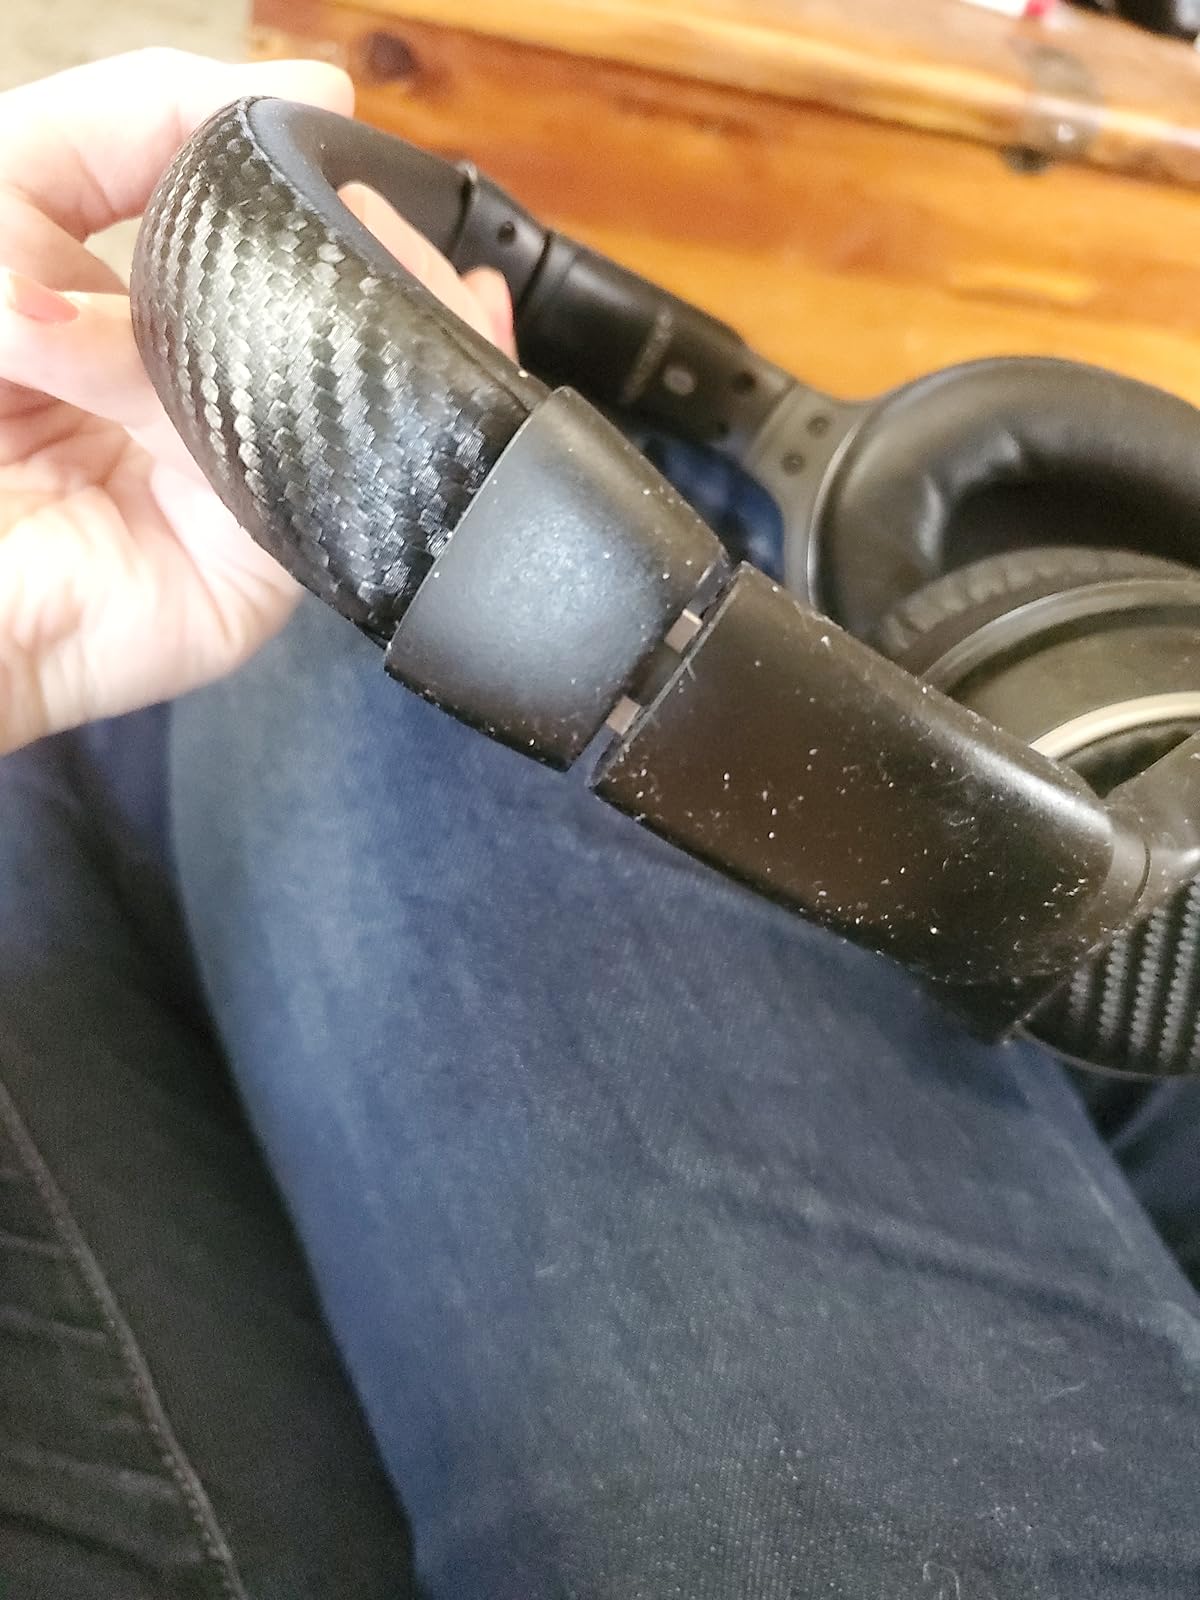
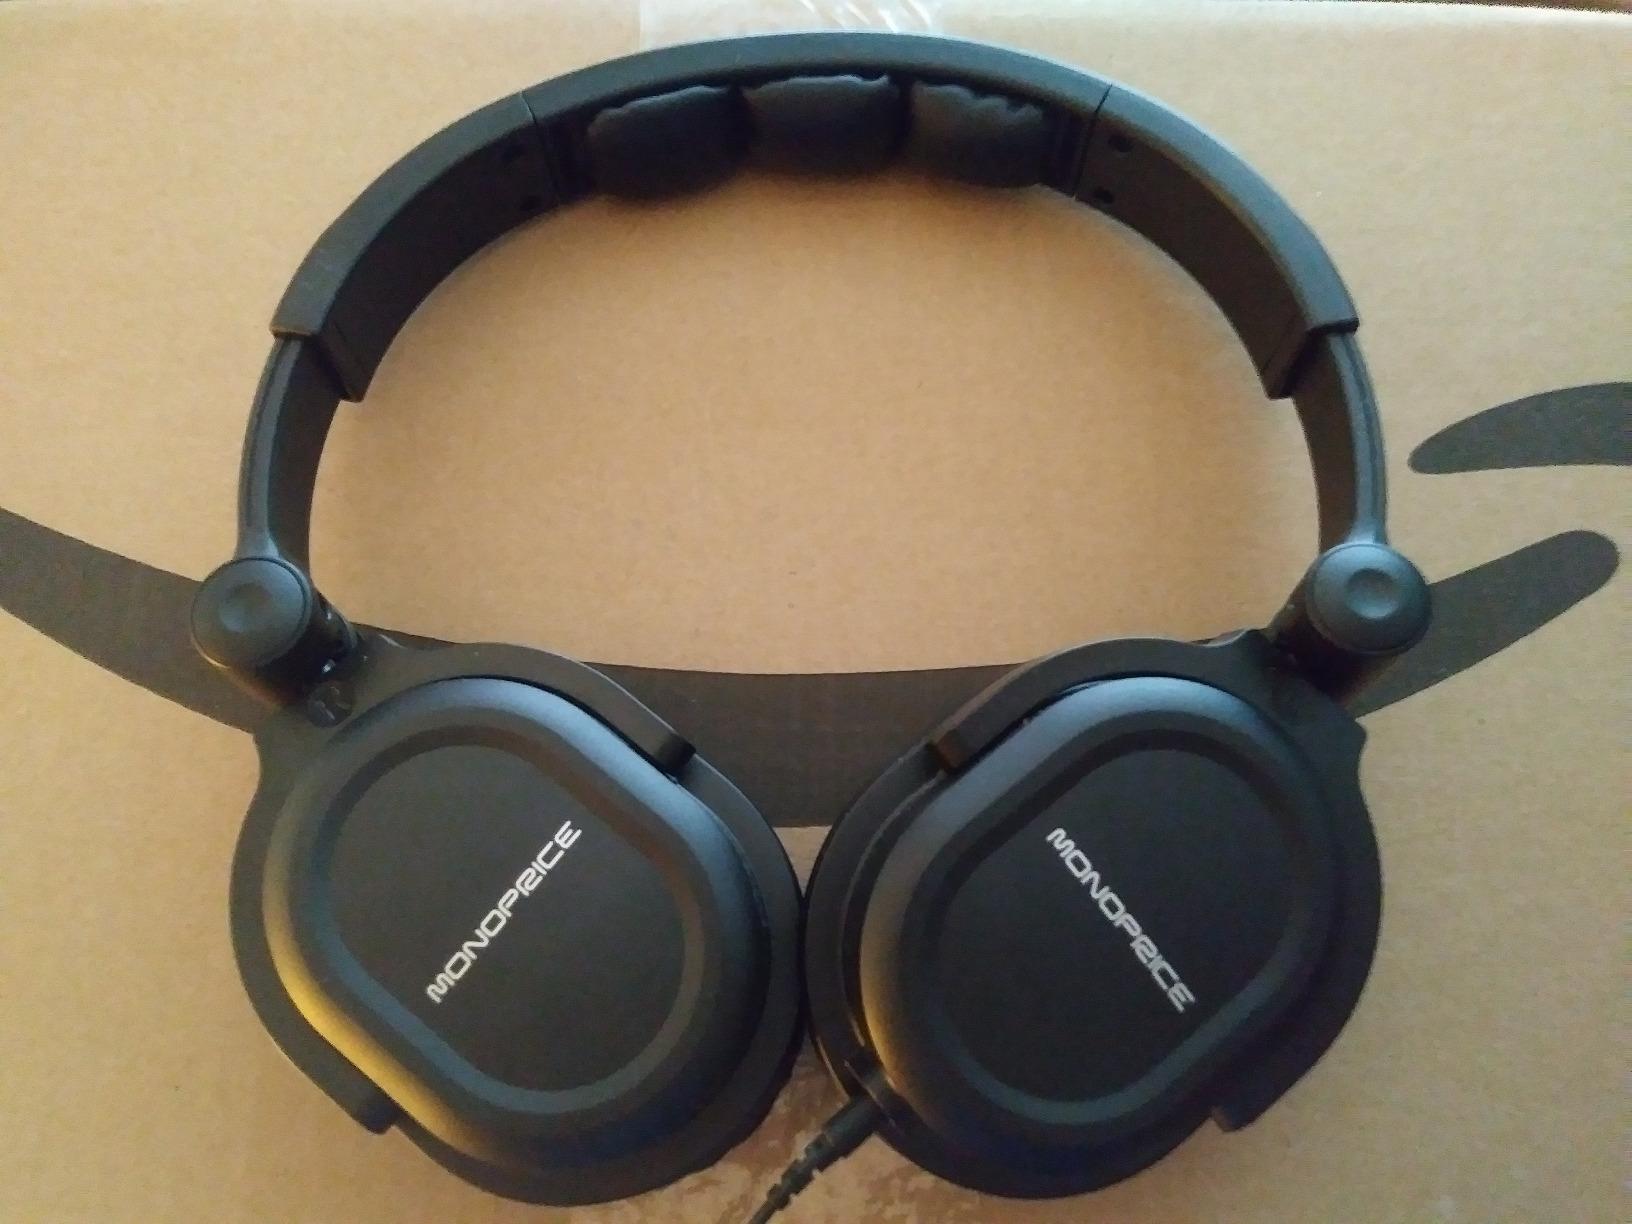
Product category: headphones
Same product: no